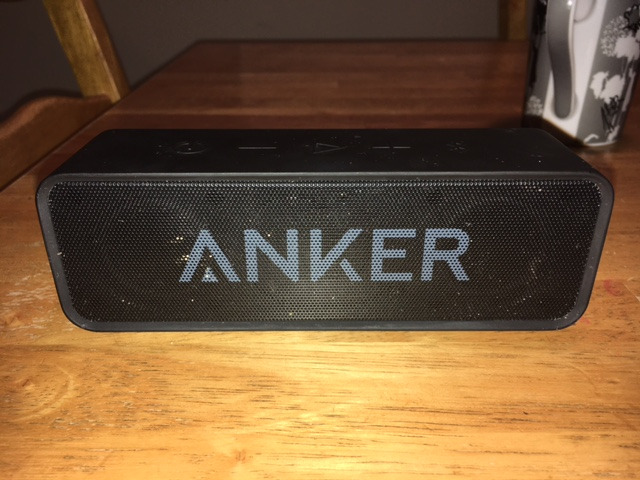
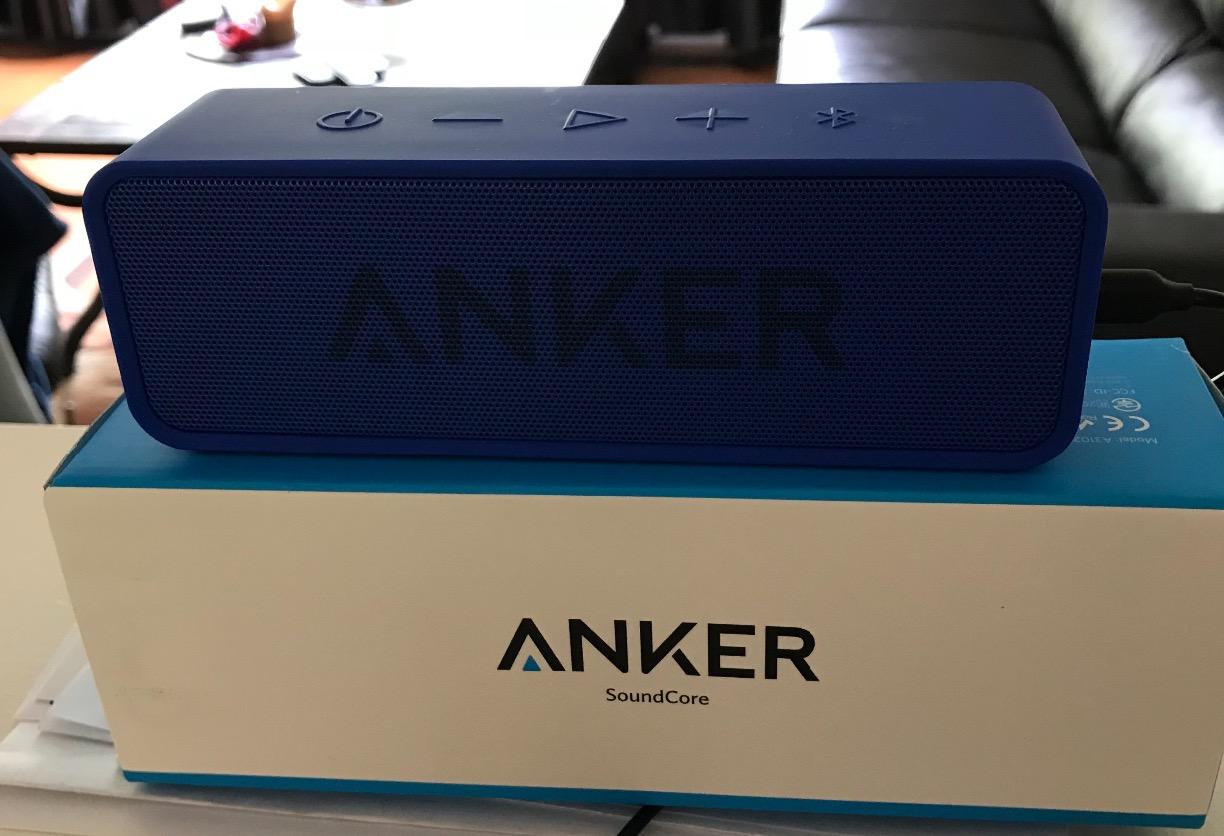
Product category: speaker
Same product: no